José de Lachambre

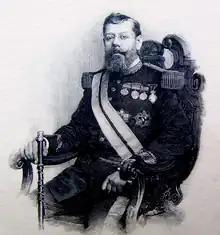
Lachambre's official portrait

José María Julián de Lachambre Domínguez (16 March 1846 – 13 July 1903) was a senator and the ad interim Spanish Governor-General of the Philippines after Camilo Polavieja was recalled by the Cánovas government who was displeased with Polavieja's policy. Fernando Primo de Rivera was appointed and took office for the second time as governor general (the first from 1880-1883) on April 23, 1897.